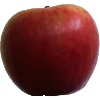
Label: Apple Crimson Snow 1